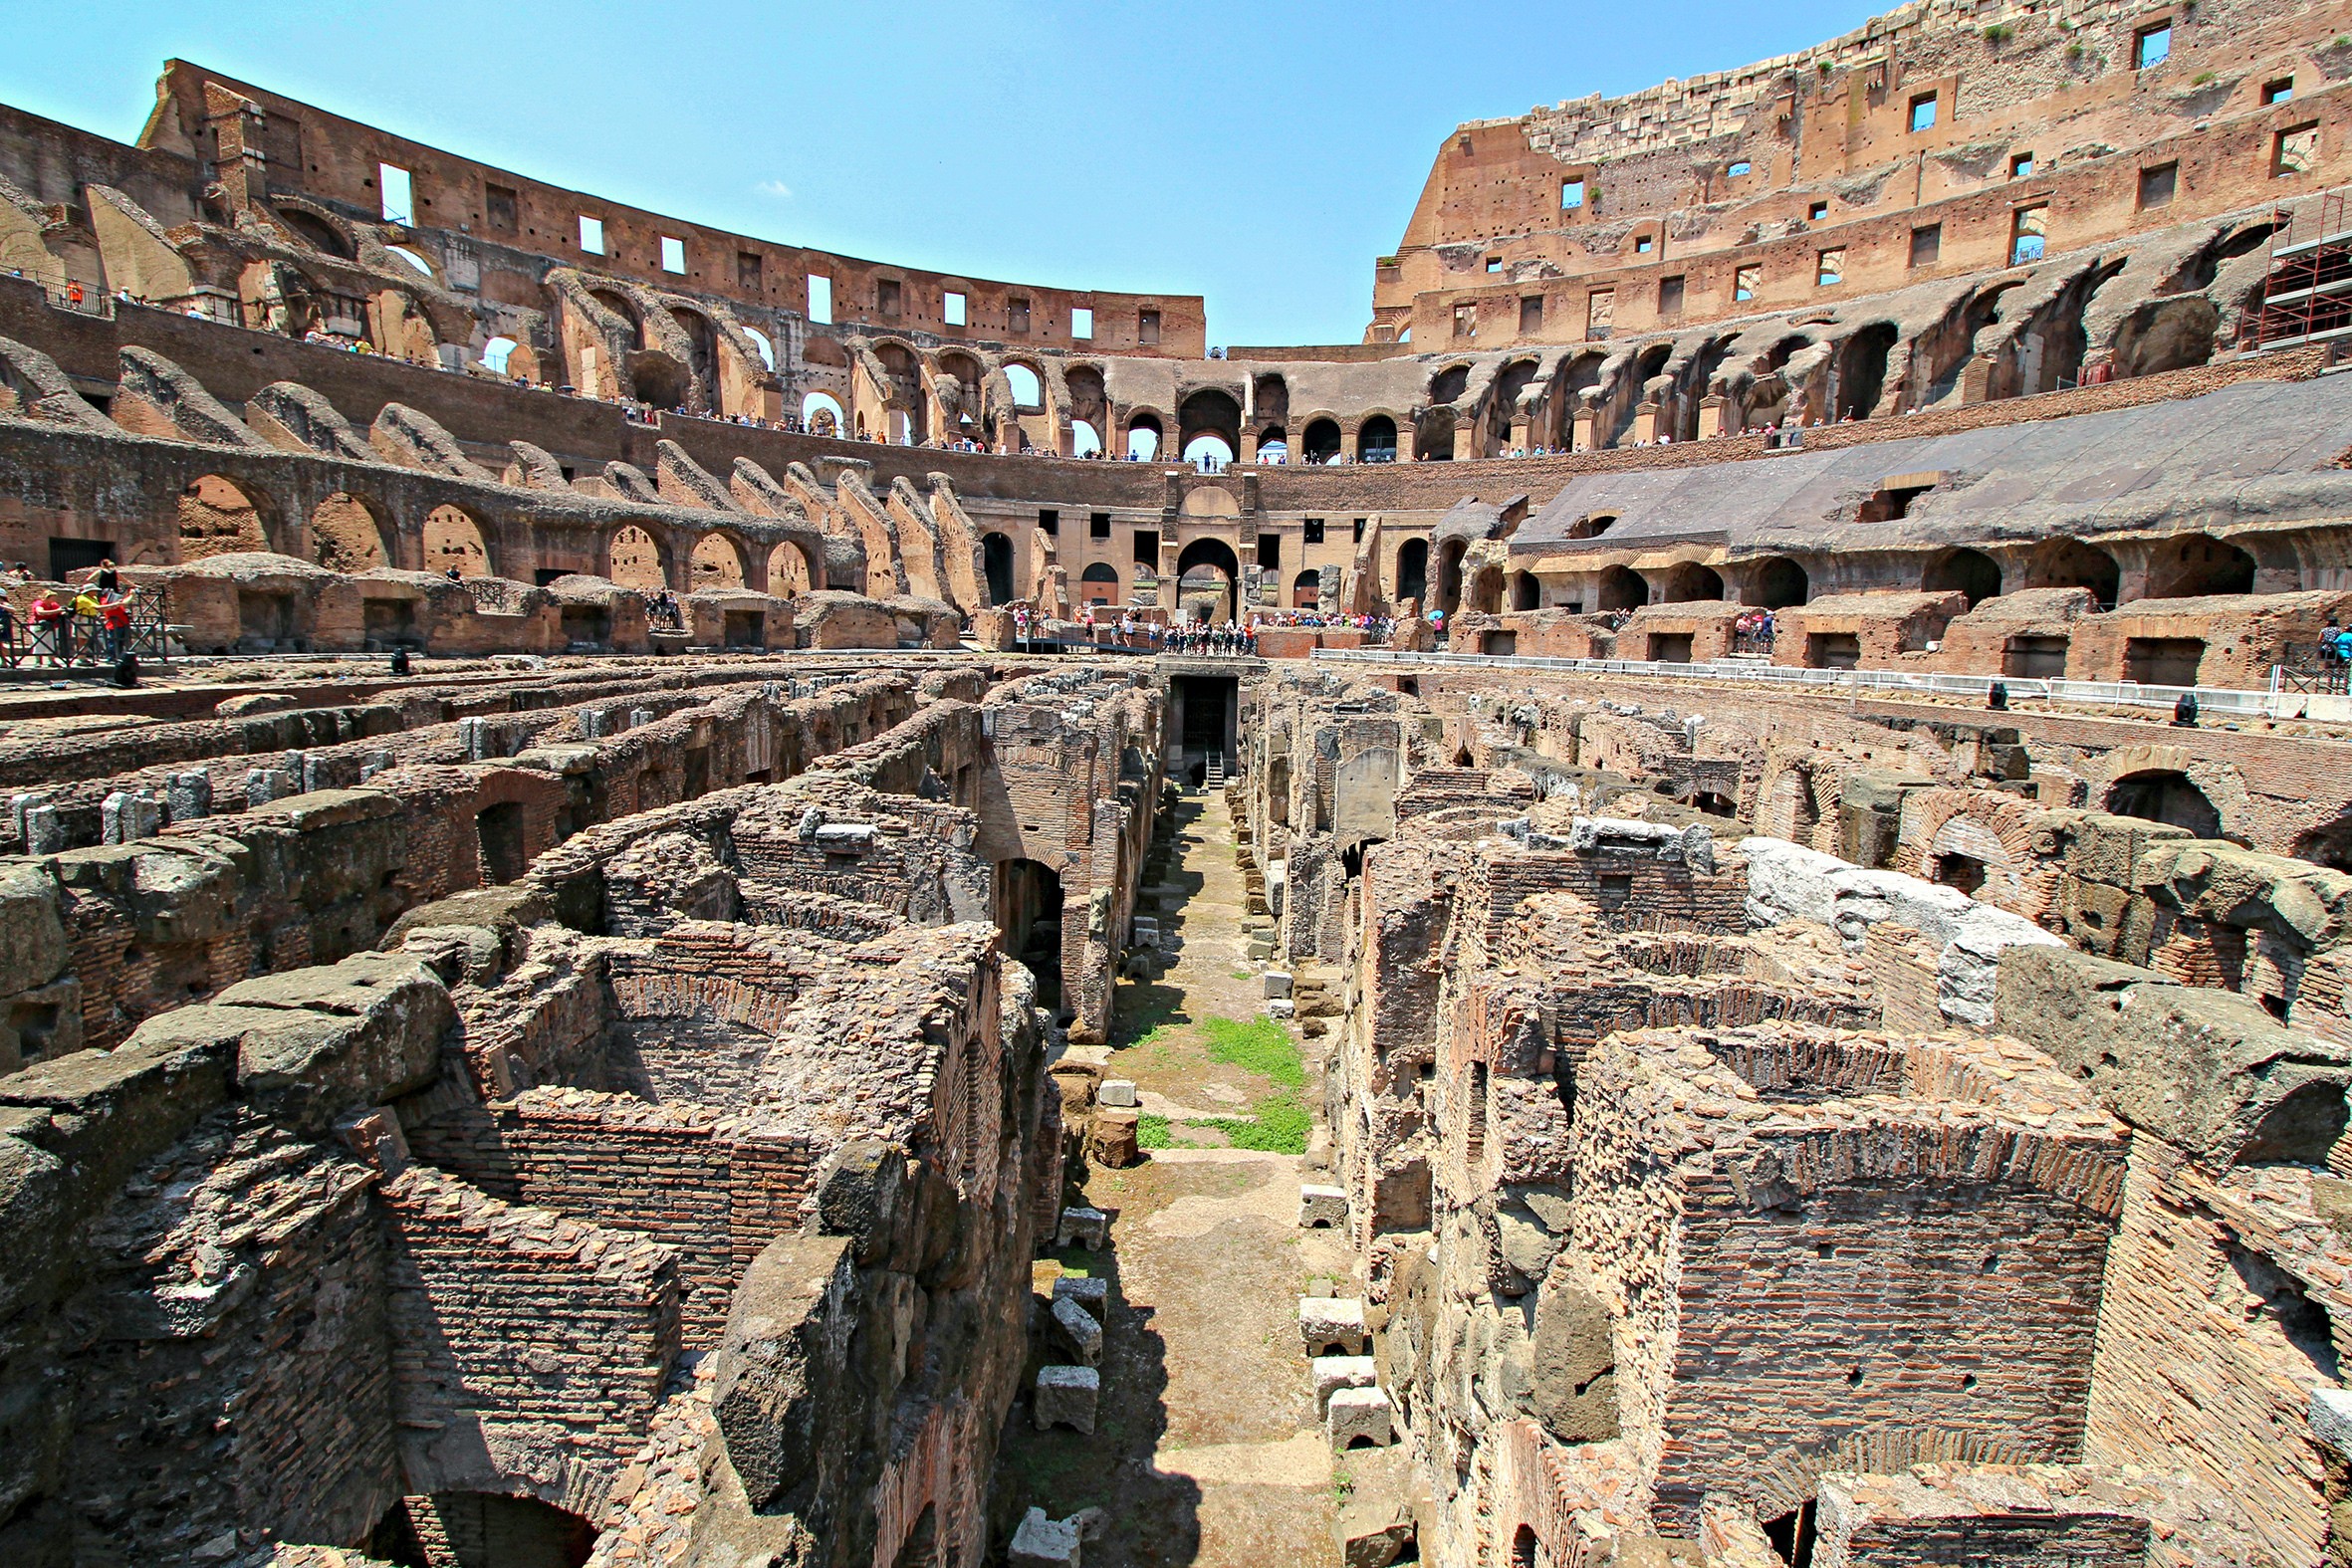
Landmark: Roman Colosseum